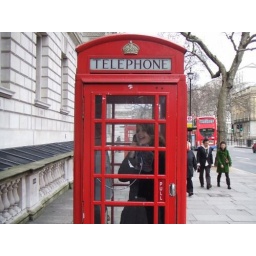
Having fun in a red phone box